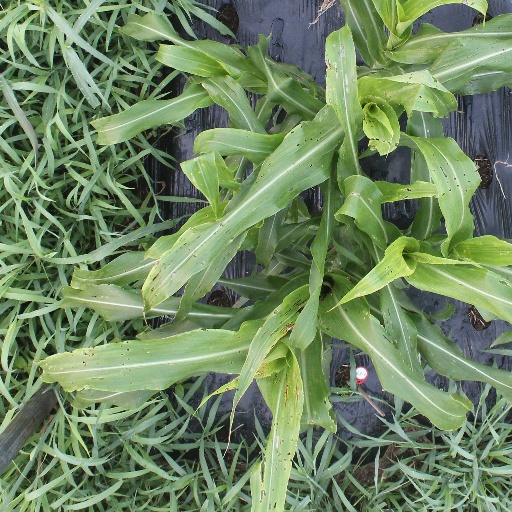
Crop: sorghum